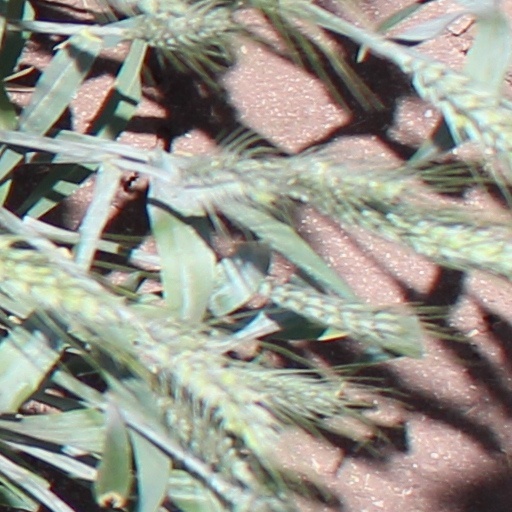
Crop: wheat